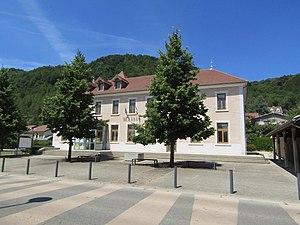
Mairie d'Apprieu
Apprieu est une commune française située dans le département de l'Isère en région Auvergne-Rhône-Alpes.